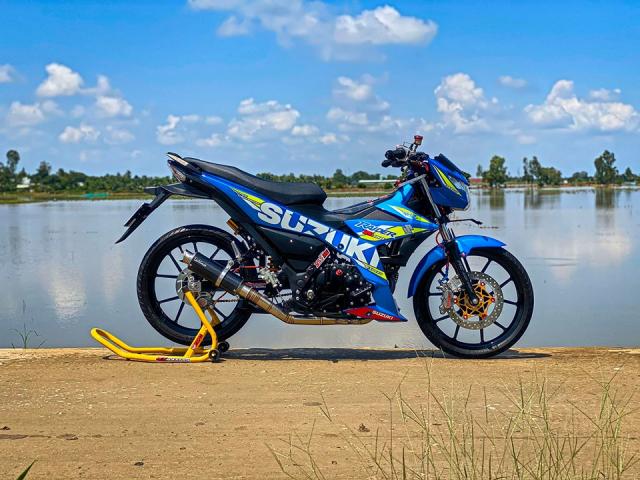
có một cái xe máy xuất hiện ở bên bờ hồ